Ben Bernanke

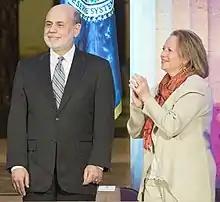
Ben and Anna Bernanke

Bernanke published in 2022 his latest book titled "21st Century Monetary Policy: The Federal Reserve from the Great Inflation to COVID-19," where he assesses the successes as well as failures of the Federal Reserve since its inception. The book received a positive review from the New York Times saying the "book is intended to help future generations of economic policymakers, and it probably will."